Sugarcane mill

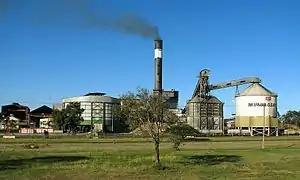
Inkerman sugar mill in Australia

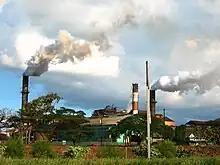
Hawaii Commercial Sugar (HC&S) sugar mill in Puʻunene, Hawaii.

A sugar cane mill is a factory that processes sugar cane to produce raw sugar or plantation white sugar. Some sugar mills are situated next to a back-end refinery, that turns raw sugar into (refined) white sugar.